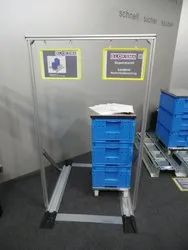
Label: Bloksma_FIFO_Kanban_Supermarket